Algeciras

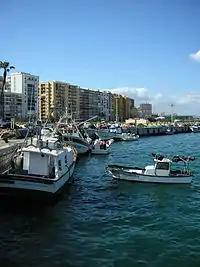
Fishing port in Algeciras

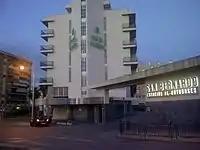
San Bernardo Bus Station

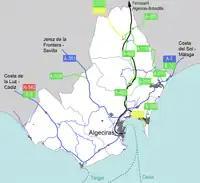
Transport links of Algeciras

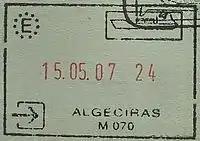
Passport stamp from the Port of Algeciras

The Algeciras Gibraltar Railway Company built the Algeciras-Bobadilla railway line, which connects Algeciras railway station to Bobadilla, Antequera and continues to the rest of Spain, the train line terminates near the port of Algeciras.